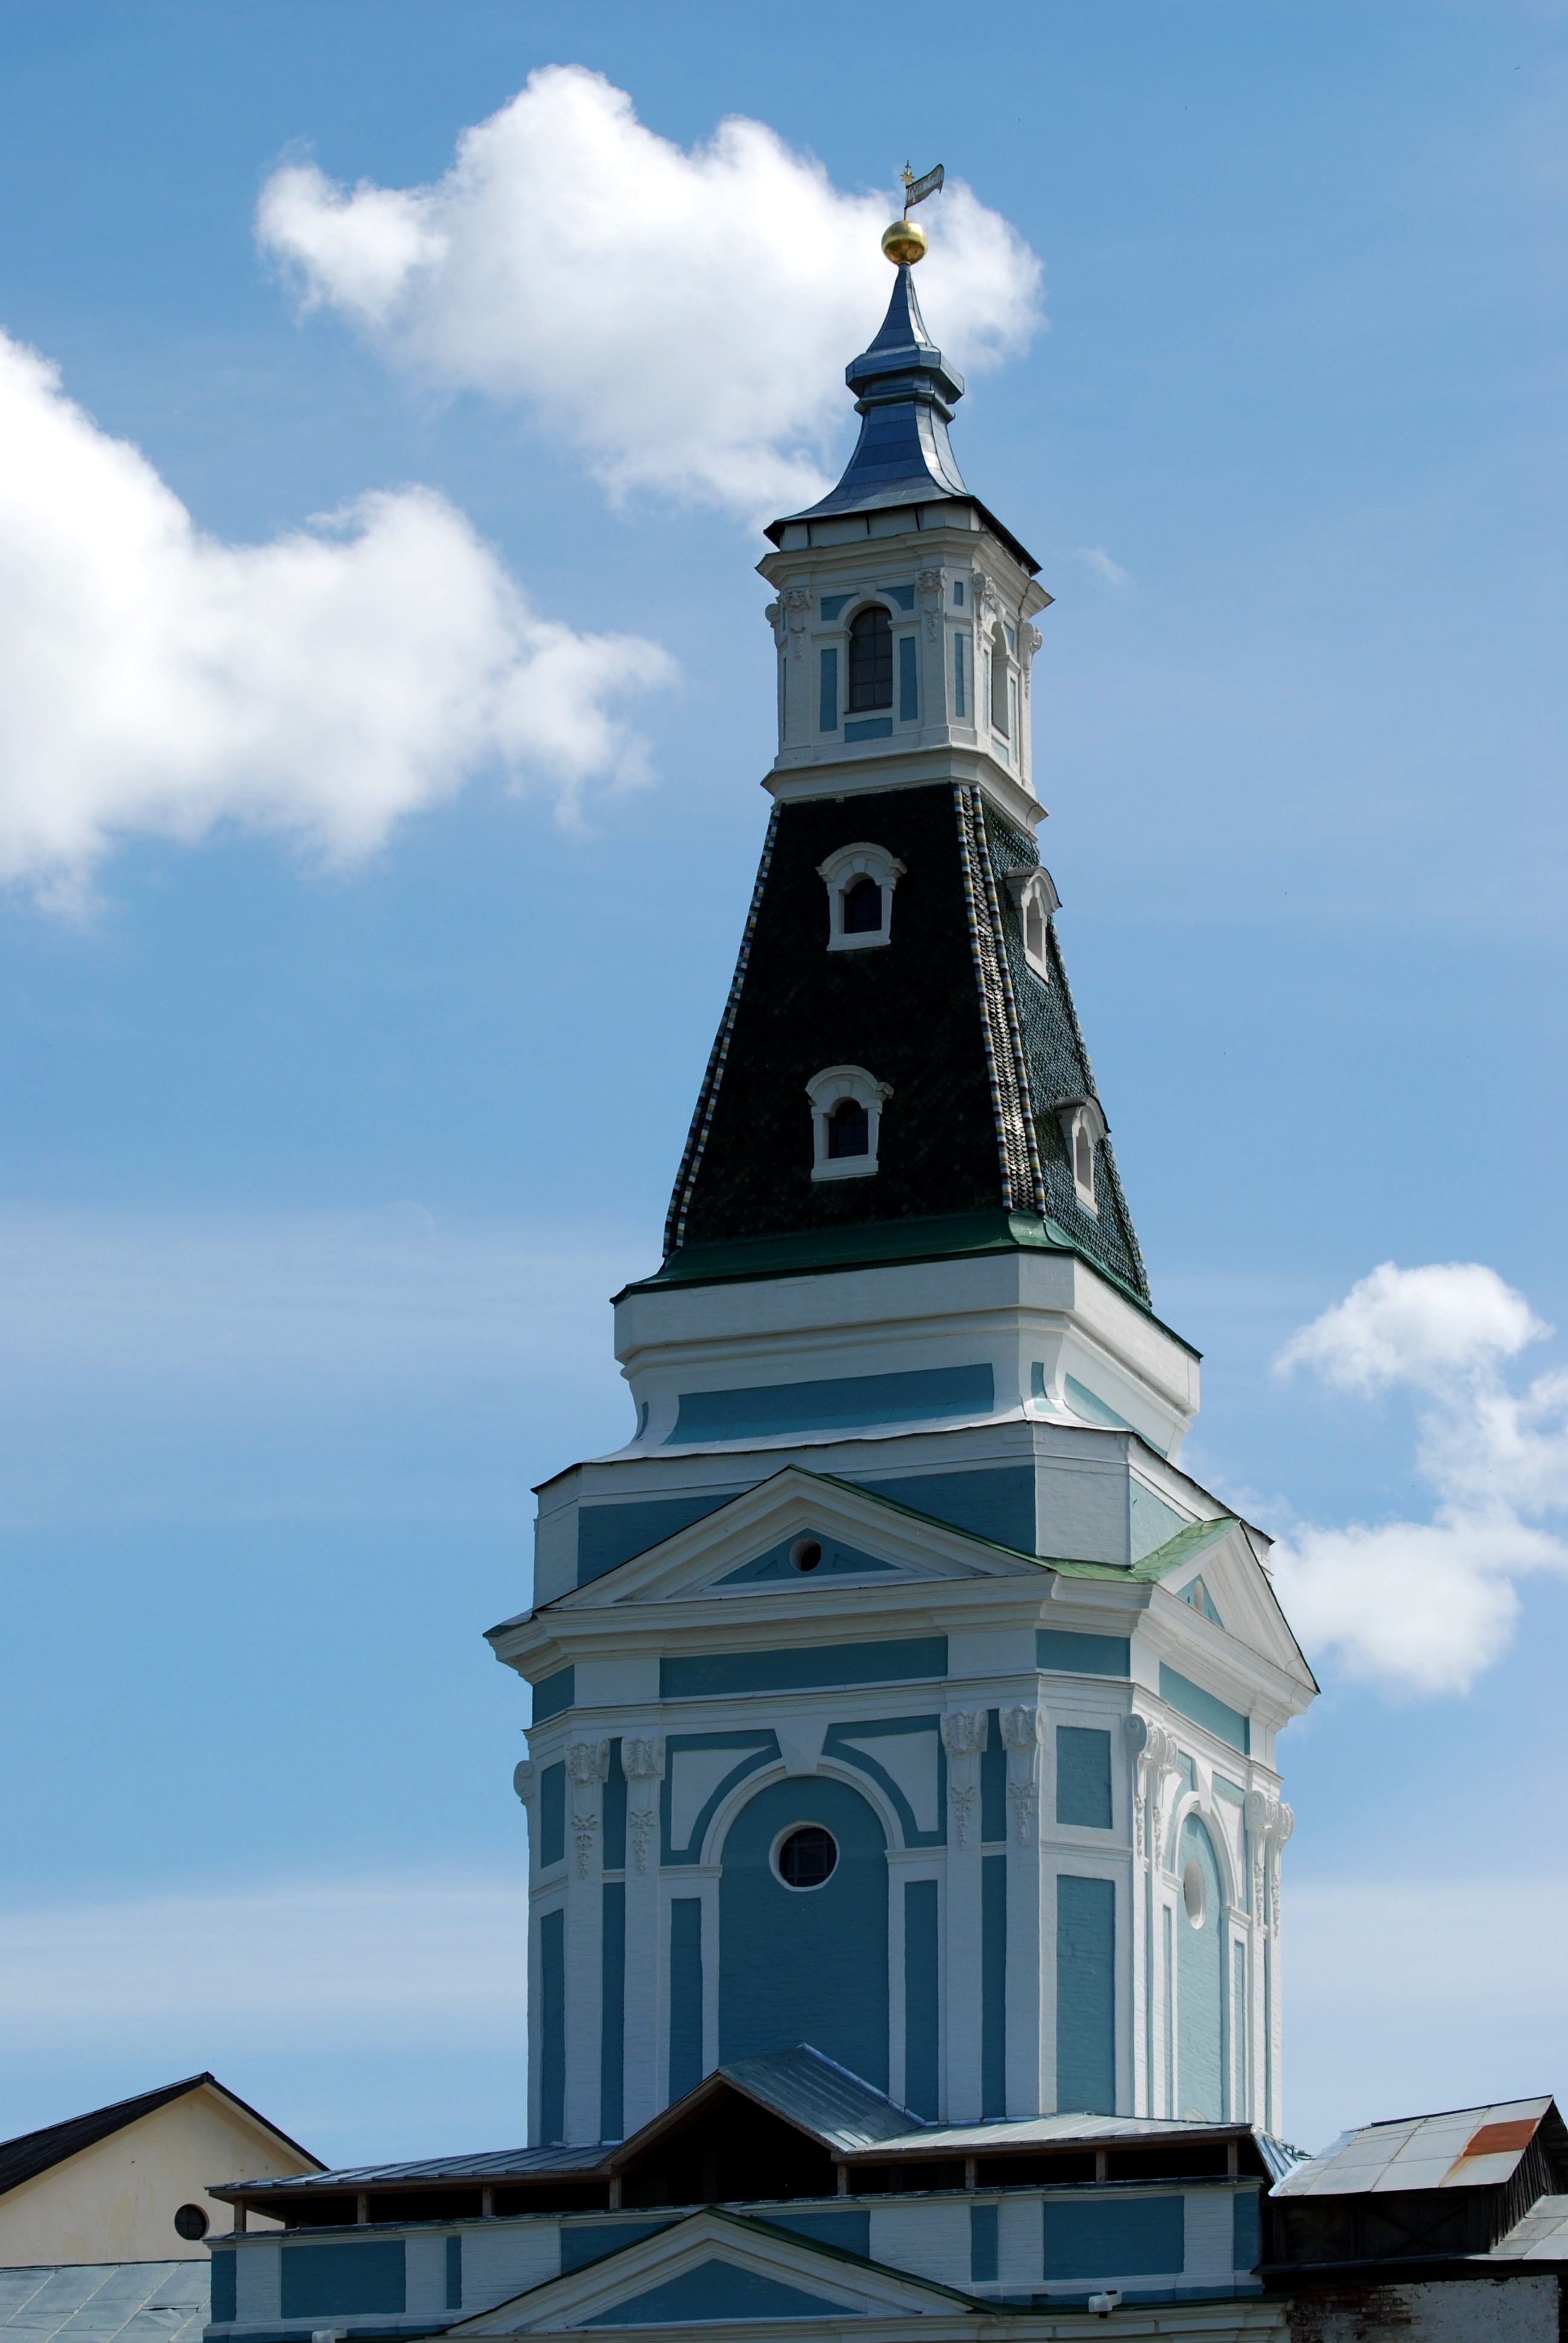
lighthouse, city, cityscape, tower, landmark, blue, church, nikon, place of worship, clock tower, bell tower, spire, steeple, russia, d80, cityscapes, nikond80, sergievposad, moscowregion, sergiyevposad, control tower